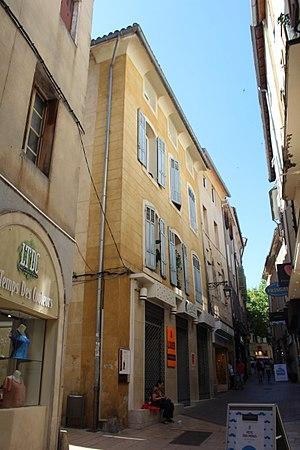
Maison natale de Jean Giono, Manosque